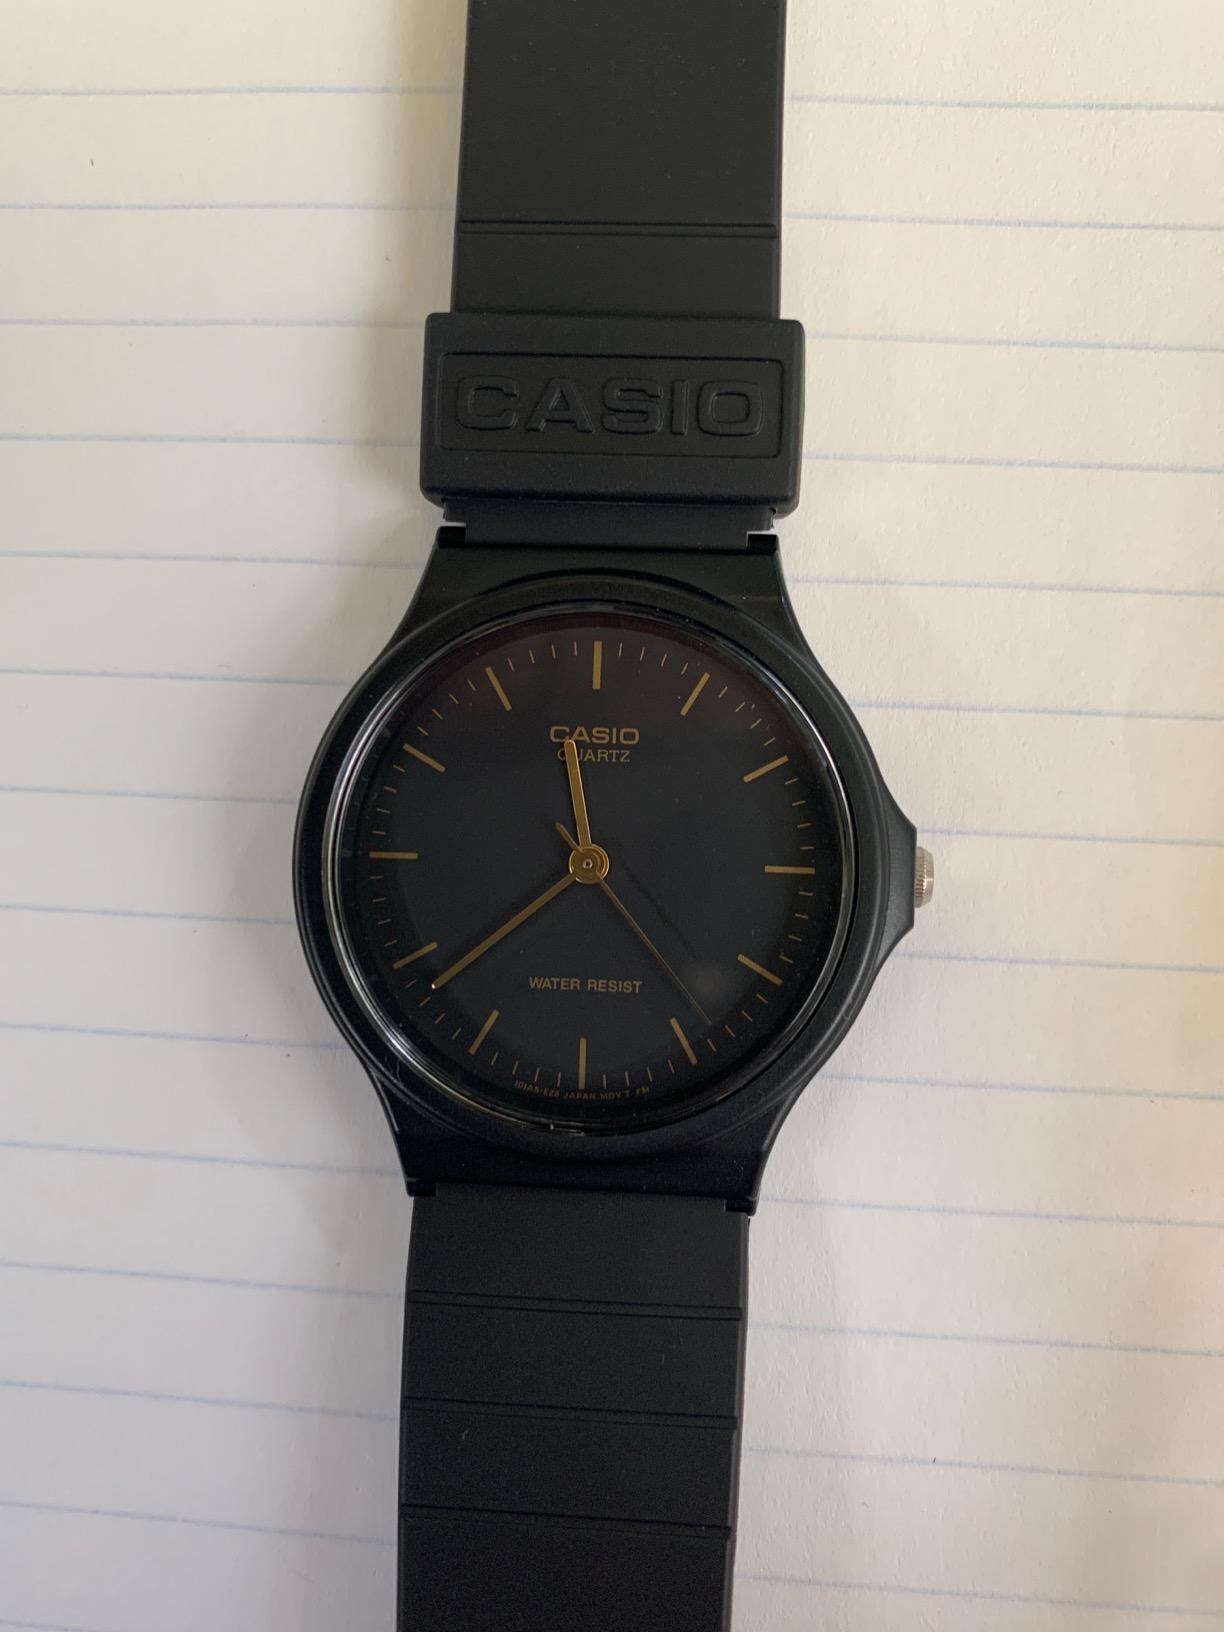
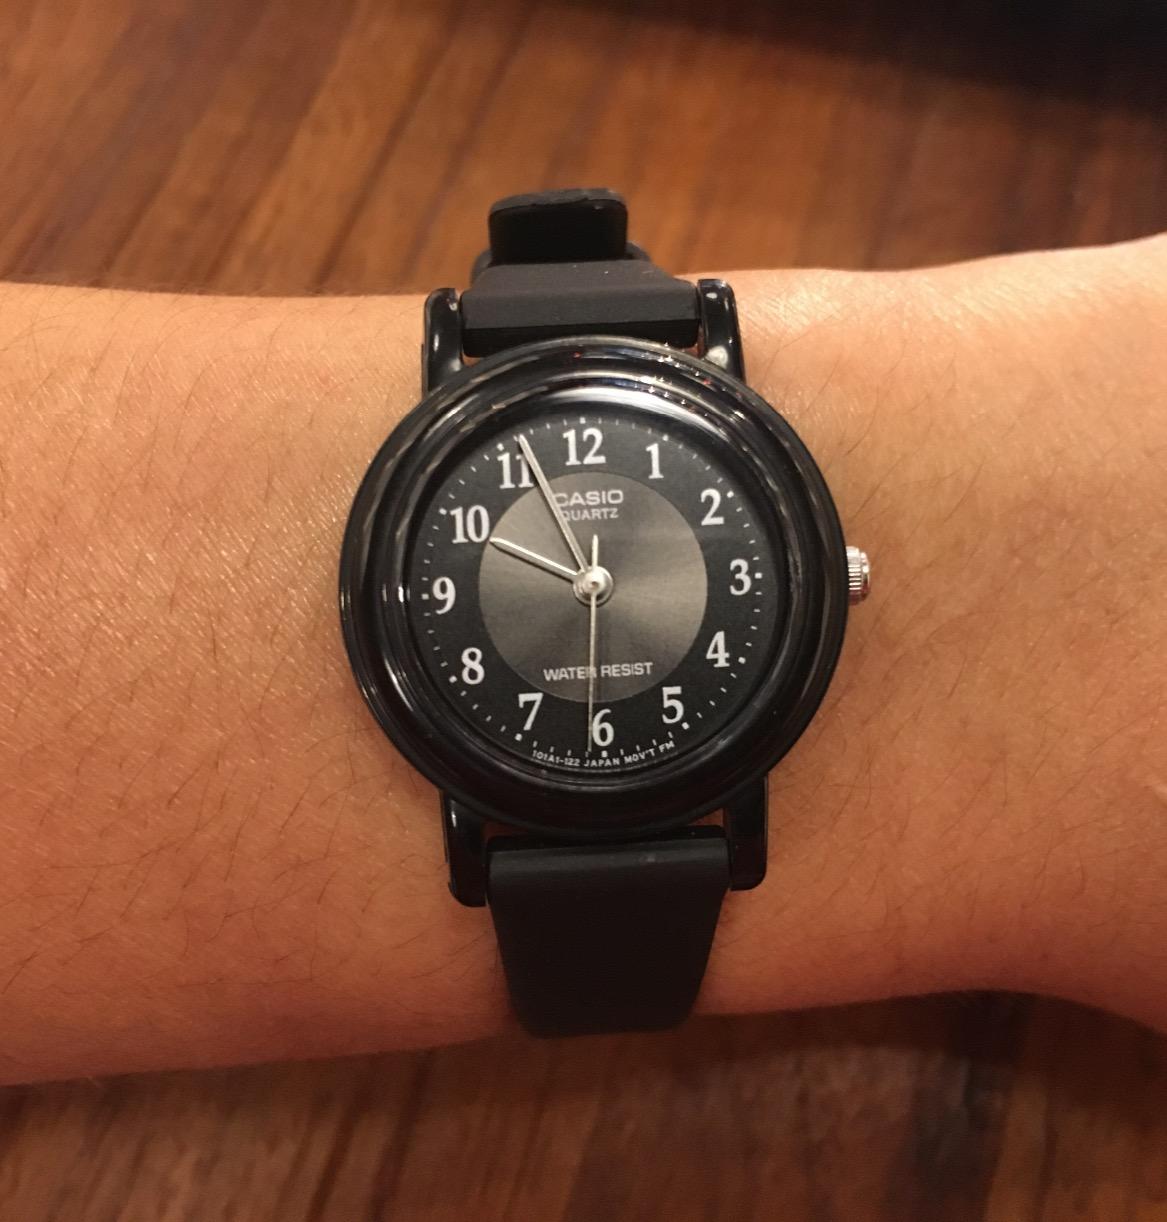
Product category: accessories_watch
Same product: no